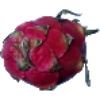
Label: red_pitahaya